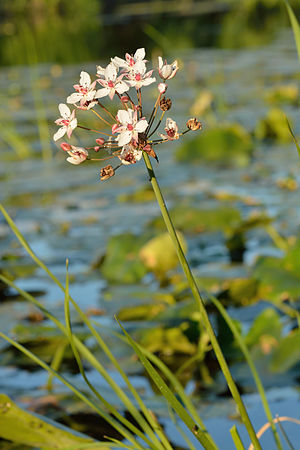
Brudelys-slægten
Brudelys (Butomus umbellatus).
Brudelys-slægten er en monotypisk slægt med kun én art. Det er vandplanter med opret vækst, trekantede skud og endestillede skærme med lyserøde, duftende blosmter. Se den nærmere beskrivelse under nedennævnte art.